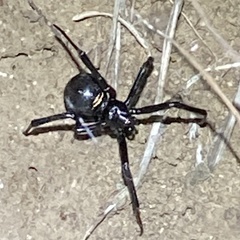
Species: Lactrodectus_hesperus